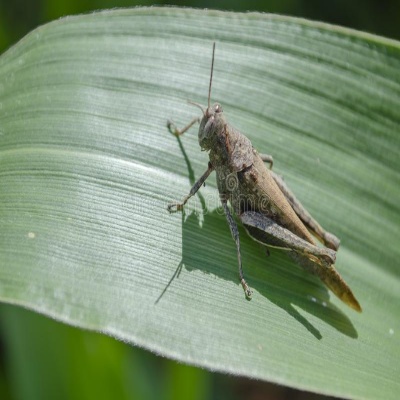
Crop: Maize
Condition: grasshoper